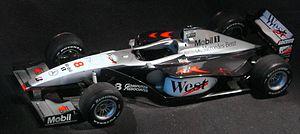
La McLaren MP4/13 de Mika Häkkinen au musée Mercedes de Sttutgart
Mercedes Grand Prix est une écurie de Formule 1, appartenant au constructeur automobile allemand Mercedes-Benz qui a débuté en Formule 1 en tant que constructeur en 1954 sous le nom Daimler-Benz AG avant de se retirer du championnat du monde fin 1955, à la suite d'un accident grave aux 24 Heures du Mans. Mercedes a remporté huit titres de champion du monde des pilotes en 1954 et 1955 avec Juan Manuel Fangio, en 2014, 2015, 2017, 2018 et 2019 avec Lewis Hamilton et en 2016 avec Nico Rosberg. Le surnom Flèches d'Argent des monoplaces de la marque fut tout d'abord conjointement porté avec les bolides d'Auto-Union dans les années 1930 avant de devenir exclusivement celui de Mercedes en compétition.
La McLaren MP4-17D est une monoplace de Formule 1 engagée par l'écurie McLaren dans le cadre de la saison 2003 de Formule 1. Elle est pilotée par le Britannique David Coulthard et le Finlandais Kimi Räikkönen.
La McLaren MP4-18, également connue sous la dénomination McLaren MP4-18A, est une monoplace de Formule 1, conçue par Adrian Newey, Mike Coughlan et Neil Oatley pour l'écurie britannique McLaren Racing, qui aurait dû être engagée dans le cadre du championnat du monde de Formule 1 2003. Elle est pilotée par le Britannique David Coulthard et le Finlandais Kimi Räikkönen mais aussi par les pilotes-essayeurs de l'équipe, l'Autrichien Alexander Wurz et l'Espagnol Pedro de la Rosa.